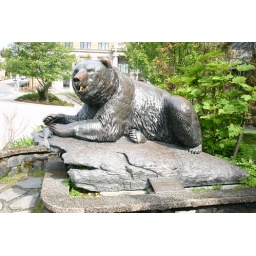
This bear in front of the Alaska State Capitol building thinks Squirrel looks like a tasty snack